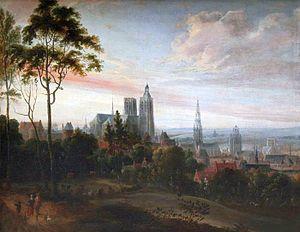
Théodore van Heil, né à Bruxelles en 1635 et décédé après 1695, est un peintre baroque flamand.